Describe the emotion expressed in this image:  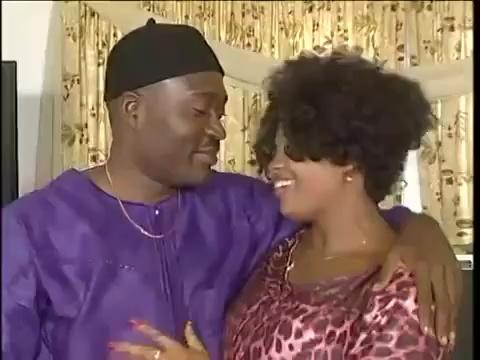
This person displays Fear, valence and arousal with high intensity.